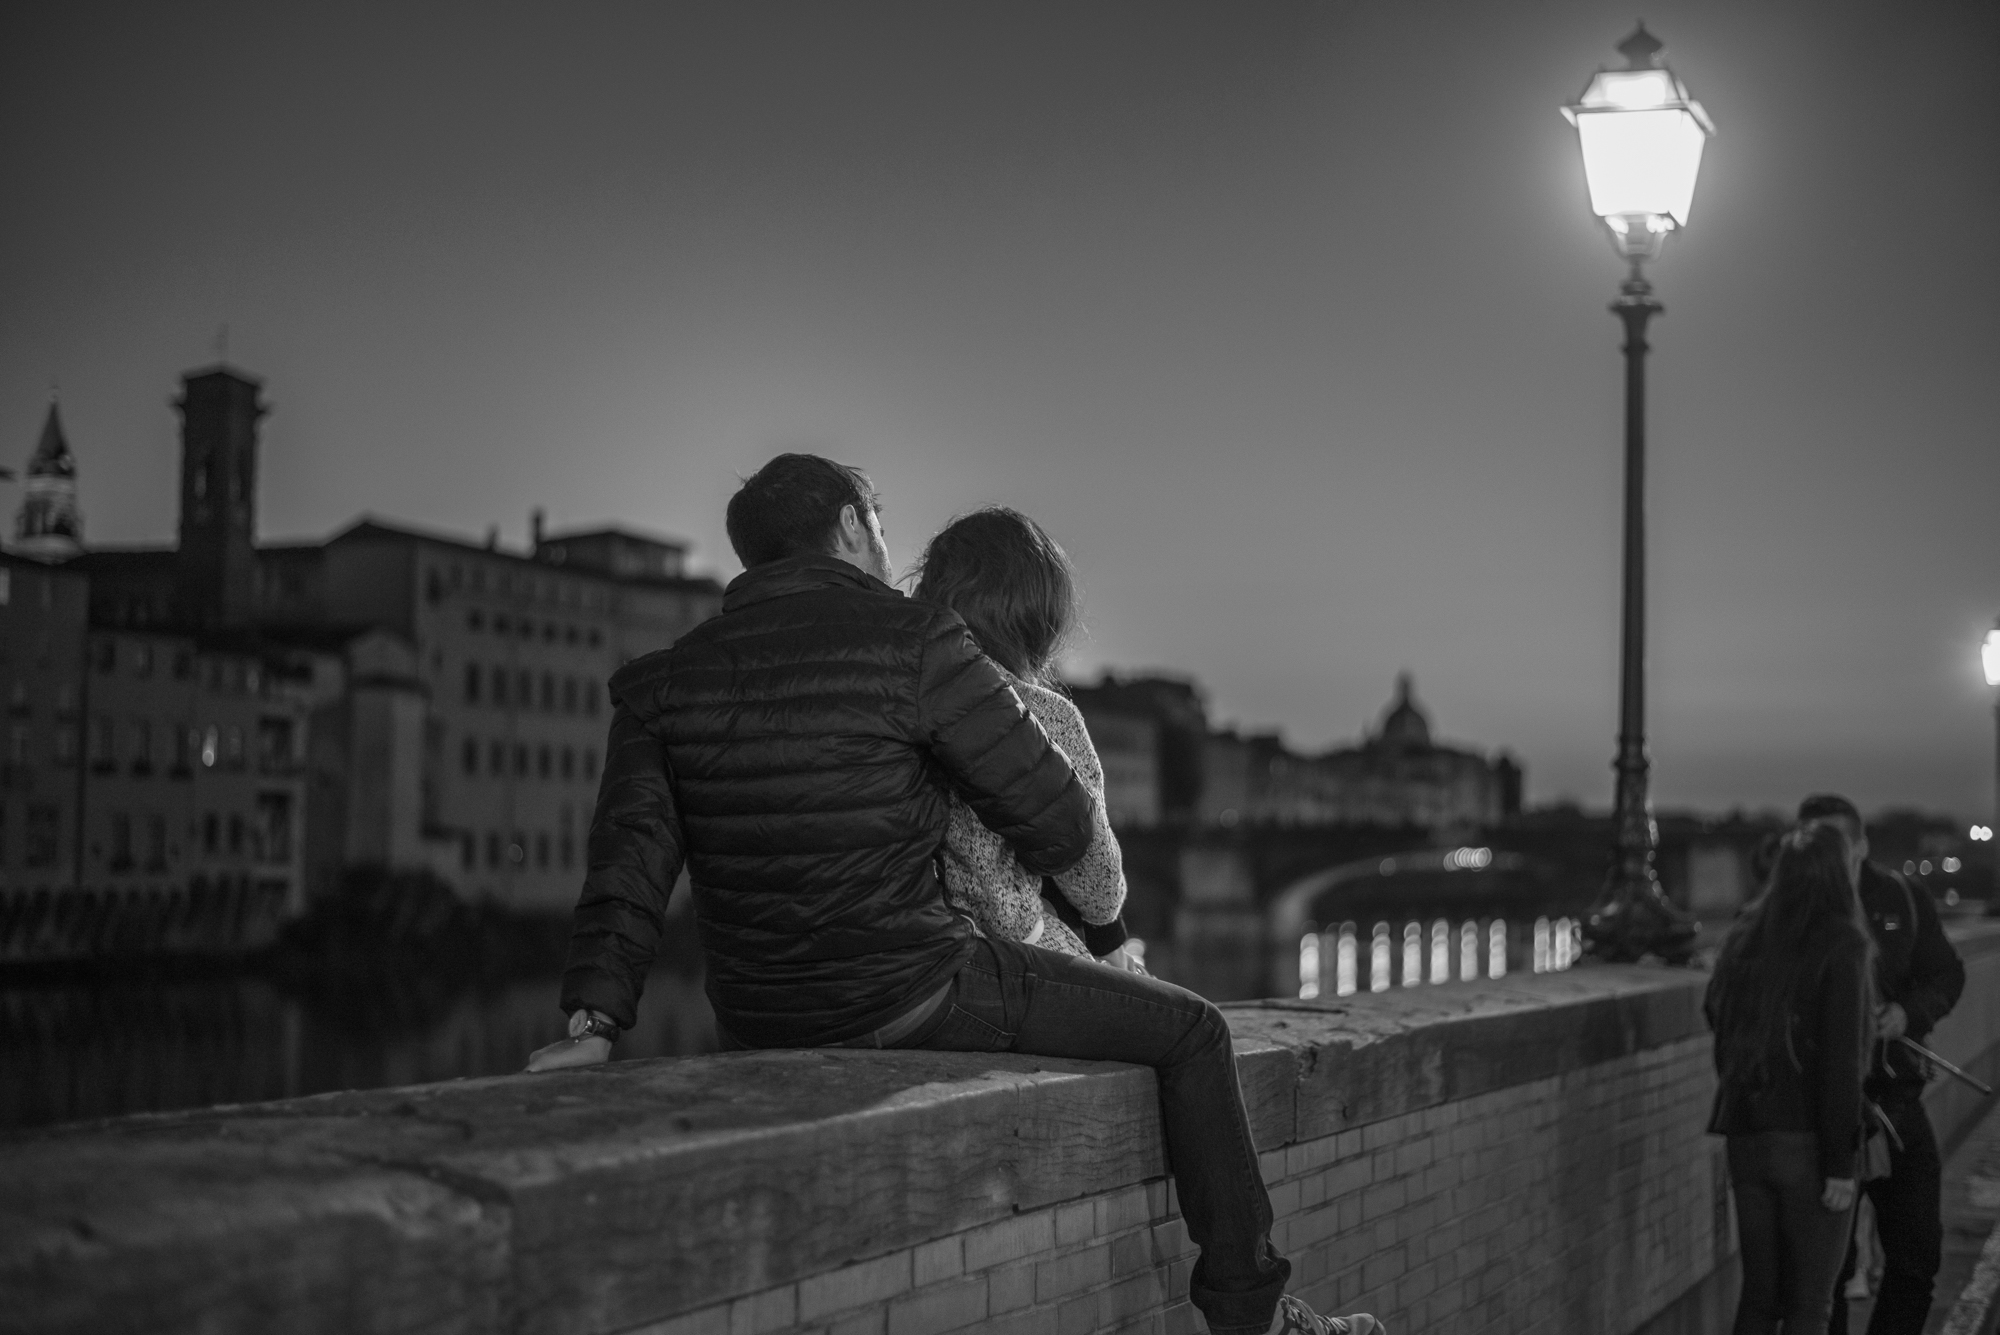
light, black and white, white, street, darkness, nikon, black, monochrome, lighting, streetphotography, blackwhite, photograph, nikond800, schirrmacher, florenz, nikkor85mmf18, monochrome photography, film noir